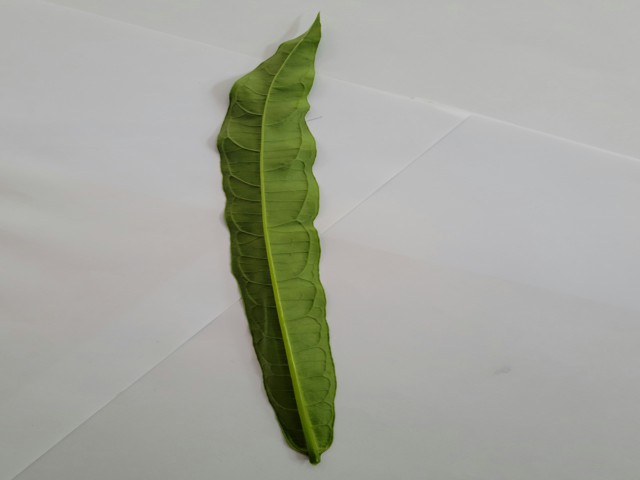
Plant: bamonhati